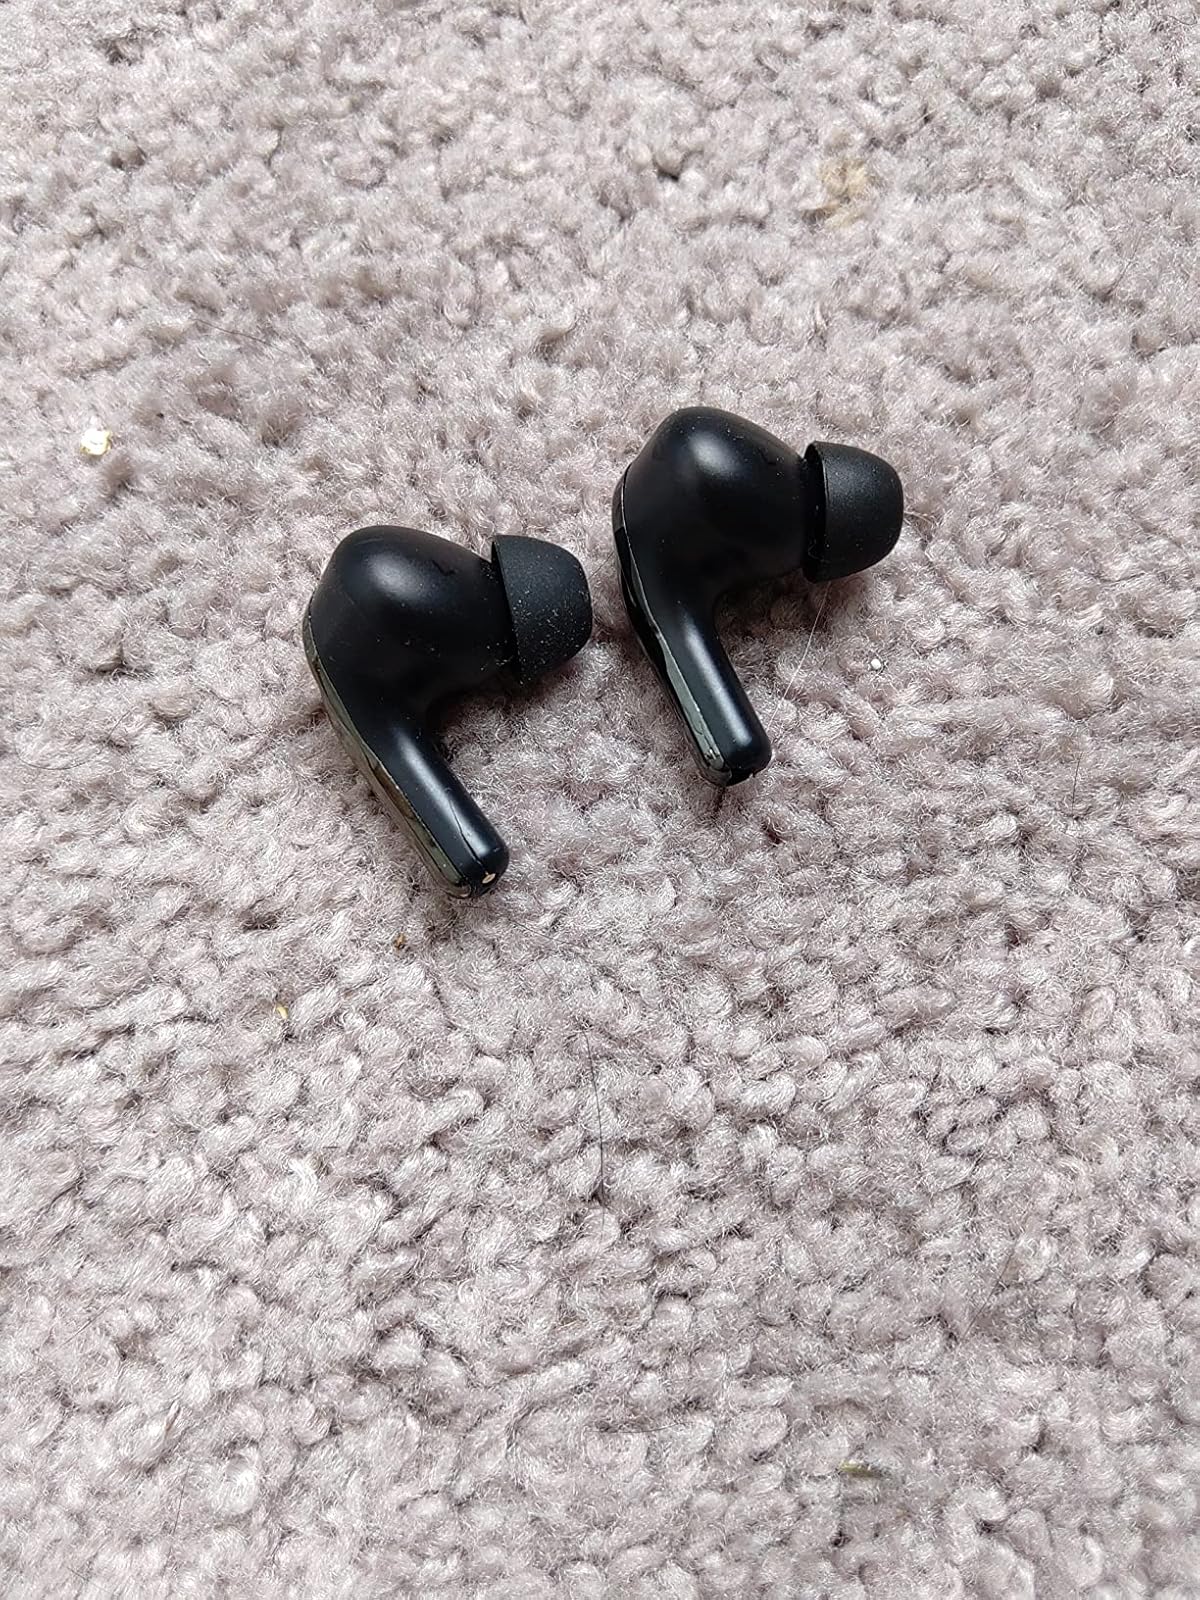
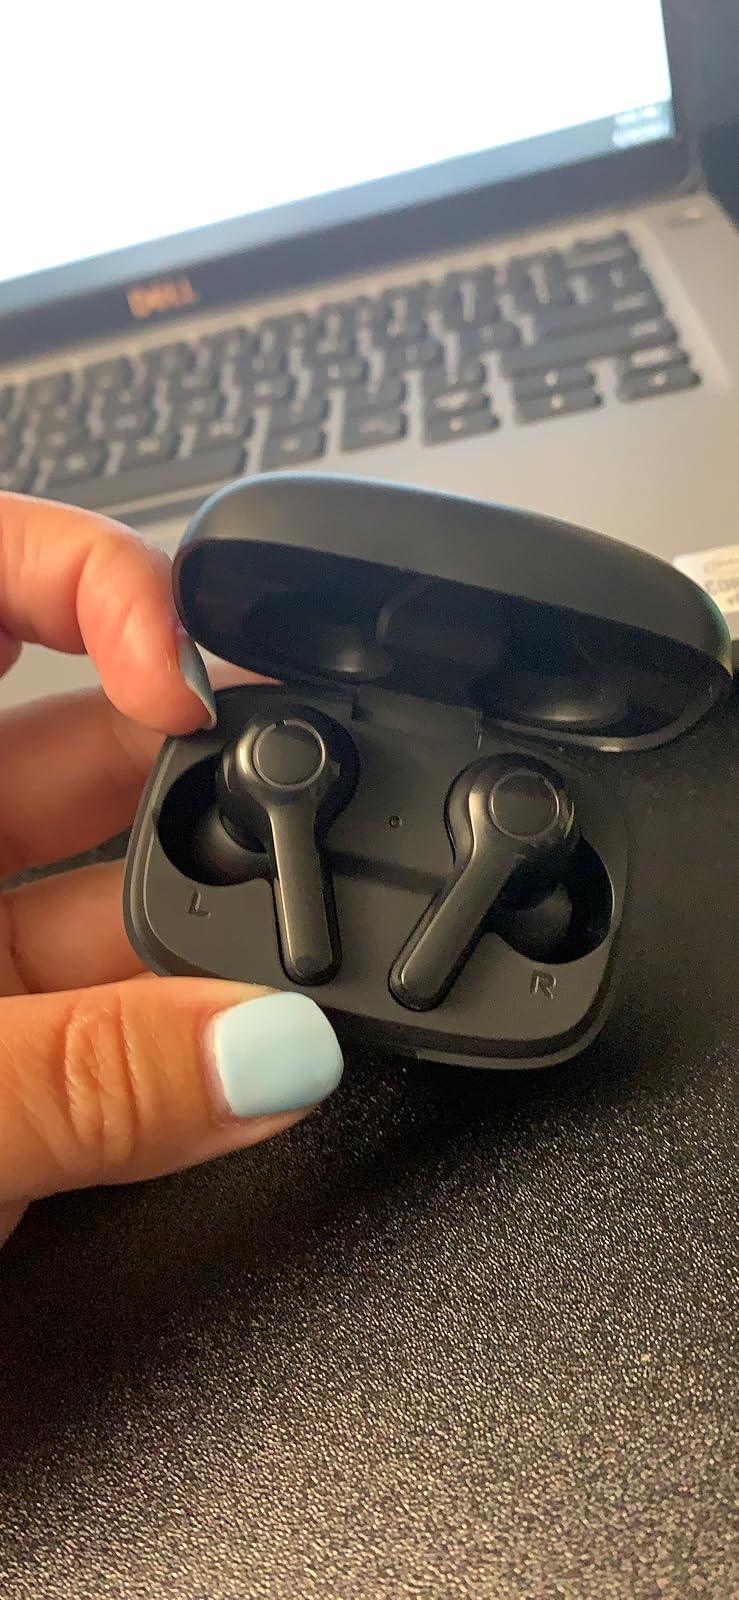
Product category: earbuds
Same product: no